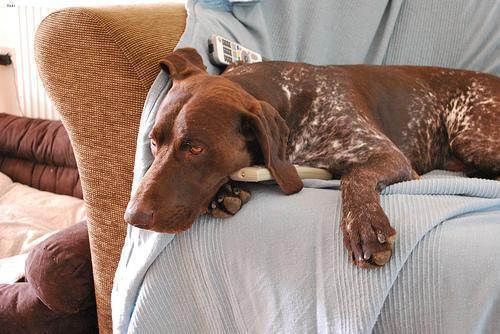
german shorthaired